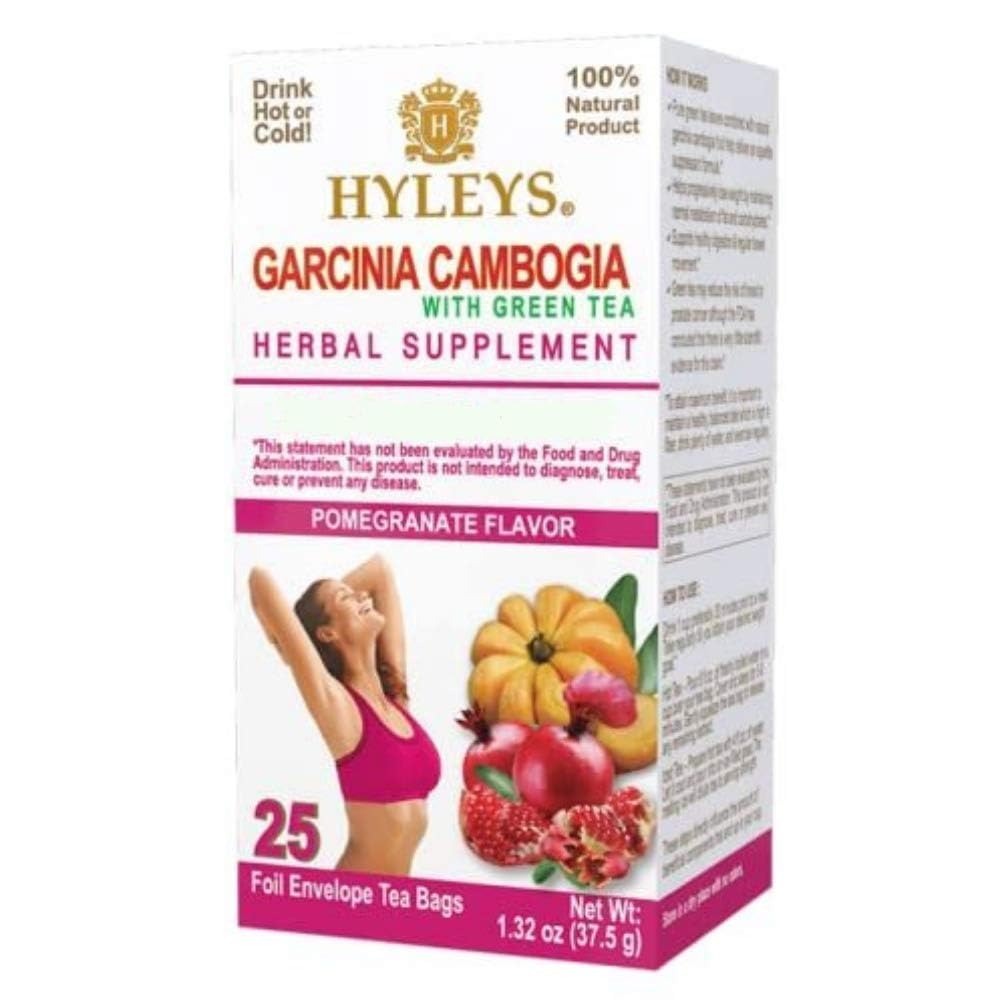
Item Name: HYLEYS Tea Garcinia Cambogia Green Tea with Pomegranate Flavor - 25 Tea Bags
Bullet Point 1: Natural Weight Management Solution: Hyleys Garcinia Cambogia combined with Green Tea offers a dual-action approach to weight management.
Bullet Point 2: Easy-to-Use: Each box contains 25 individually wrapped tea bags for convenient brewing and freshness.
Bullet Point 3: Rich in Antioxidants: Packed with natural antioxidants from Green Tea, aiding in boosting metabolism and overall well-being.
Bullet Point 4: Quality Ingredients: Made with 100% natural Garcinia Cambogia extract and premium Green Tea leaves for a potent infusion.
Bullet Point 5: Holistic Health Benefits: Not just for weight management, this tea blend offers added benefits for digestion, energy, and overall vitality.
Value: 25.0
Unit: Count

Price: 10.01